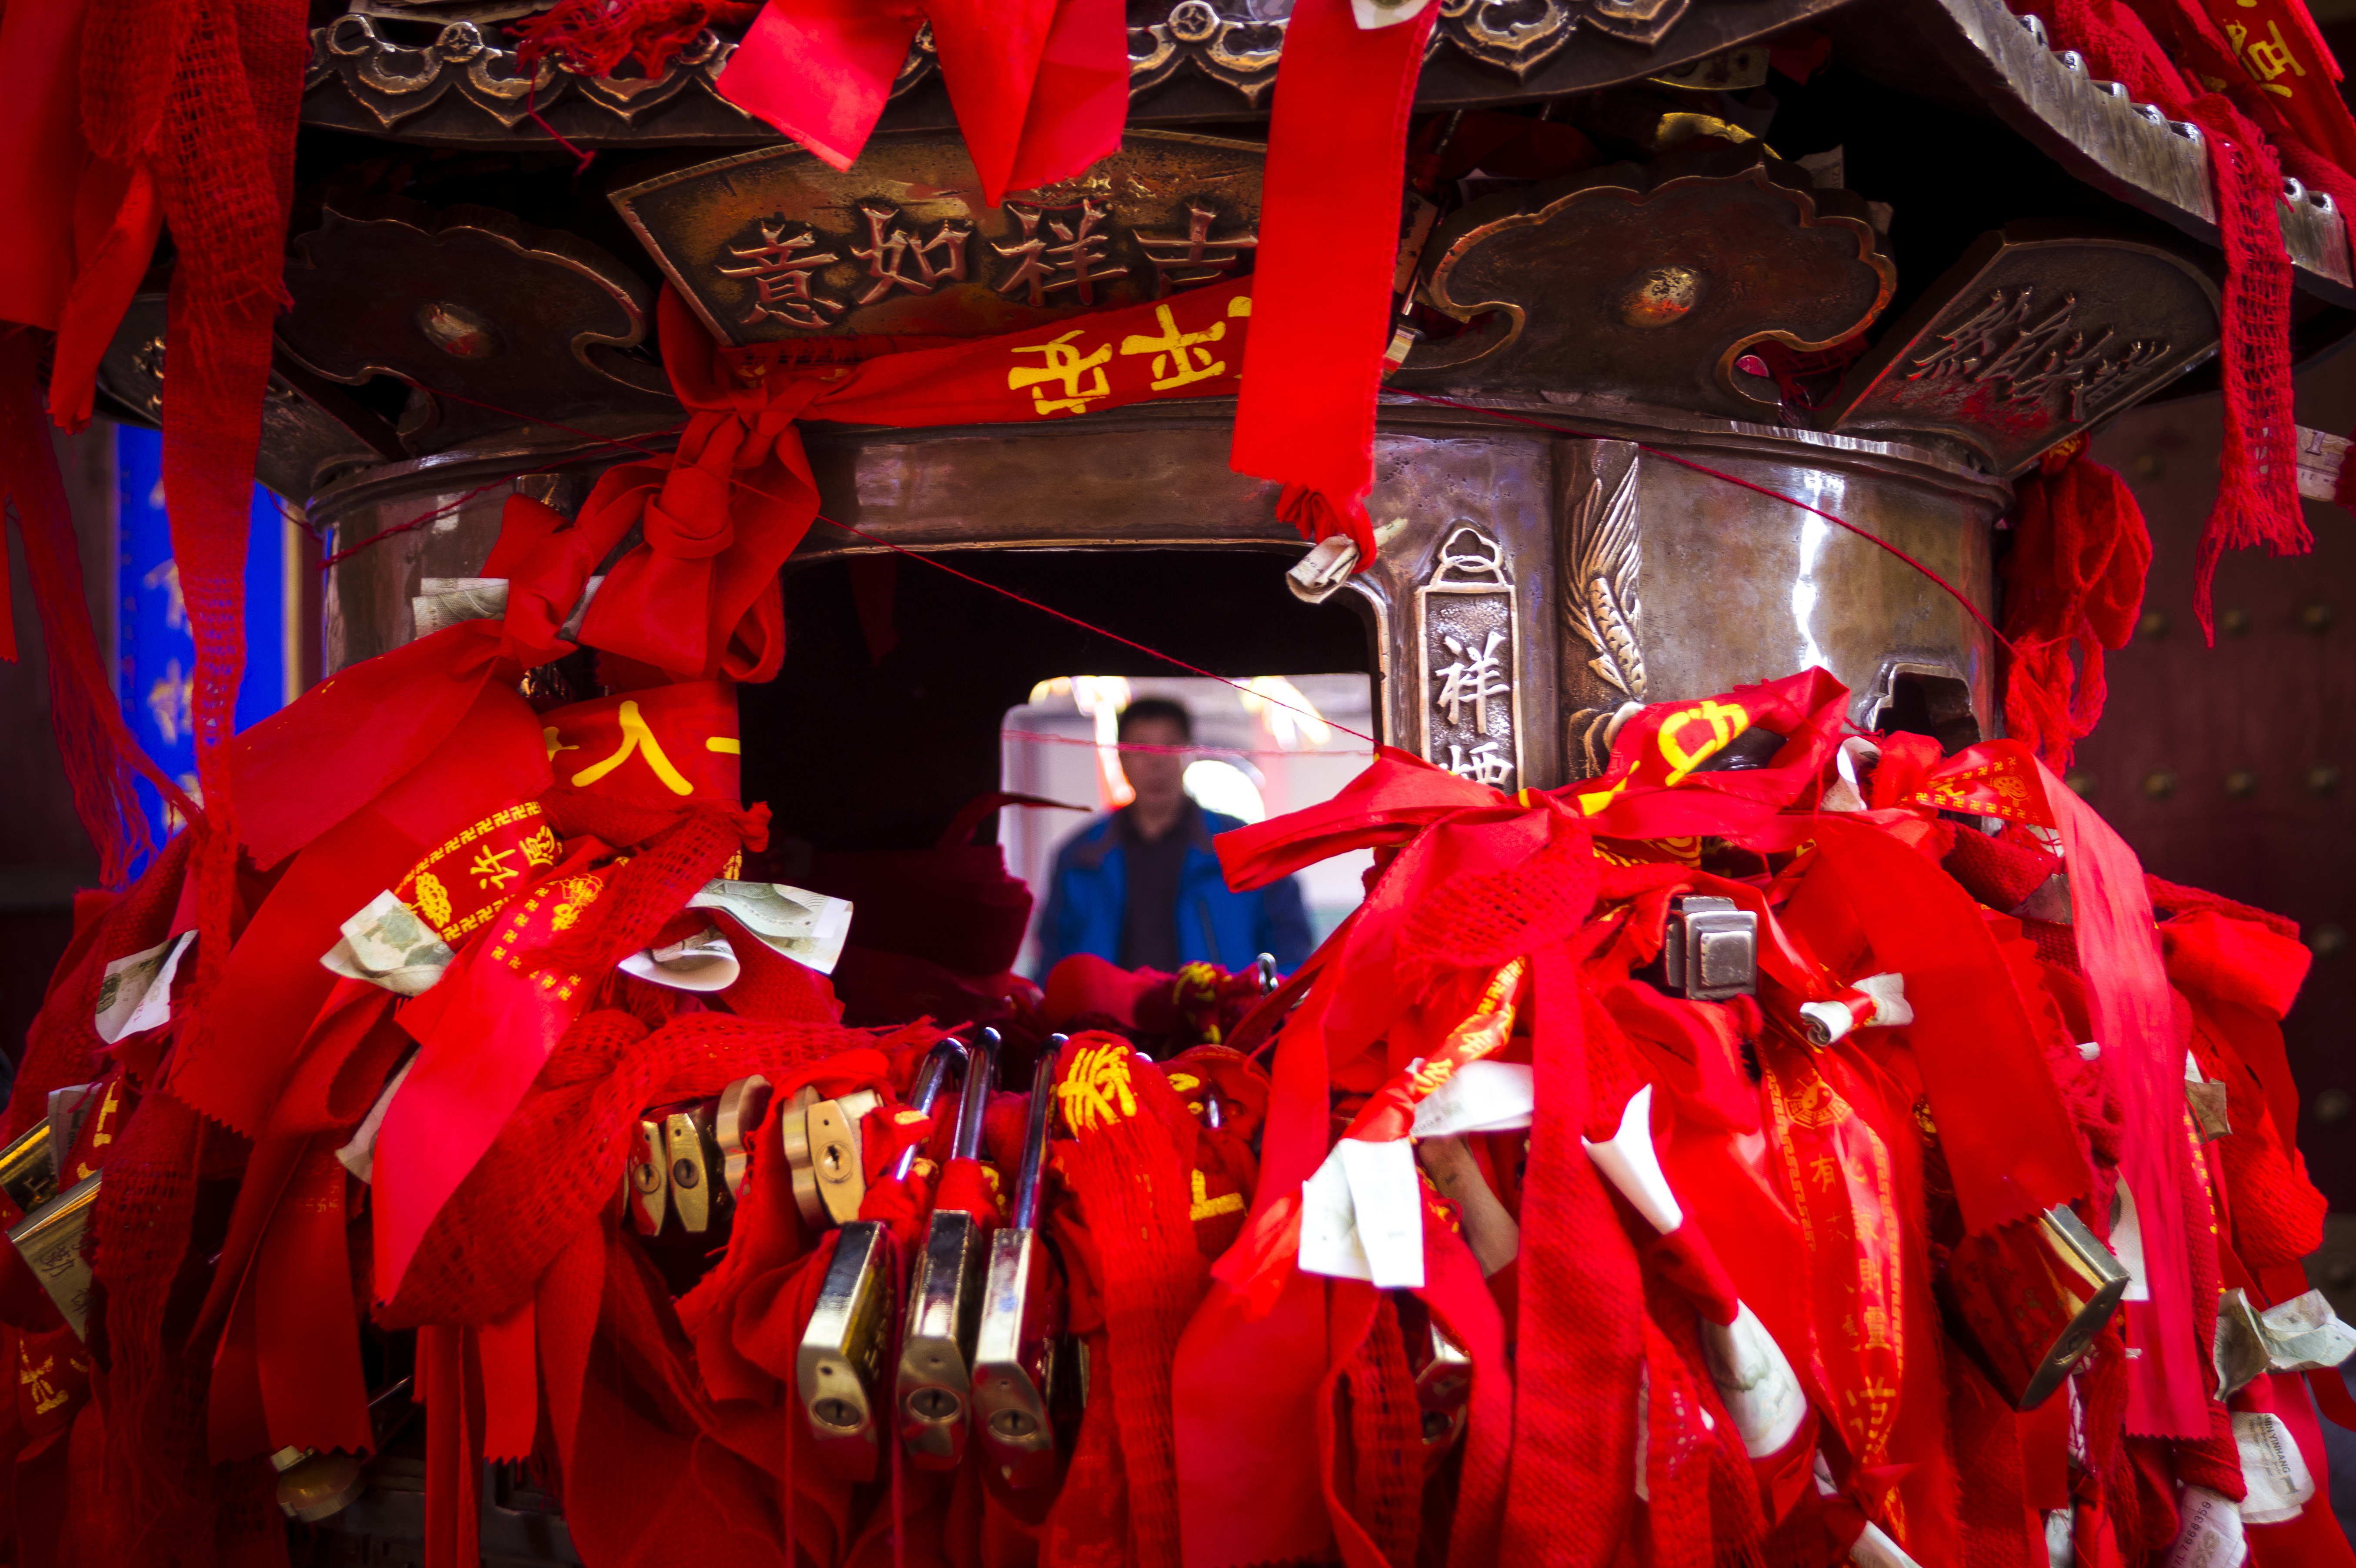
blur, street, crowd, chinese, red, carnival, color, christmas, festival, temple, shrine, beauty, event, blurry, china, tai, sonystreetphotographer, taoist, shan, chinese new year